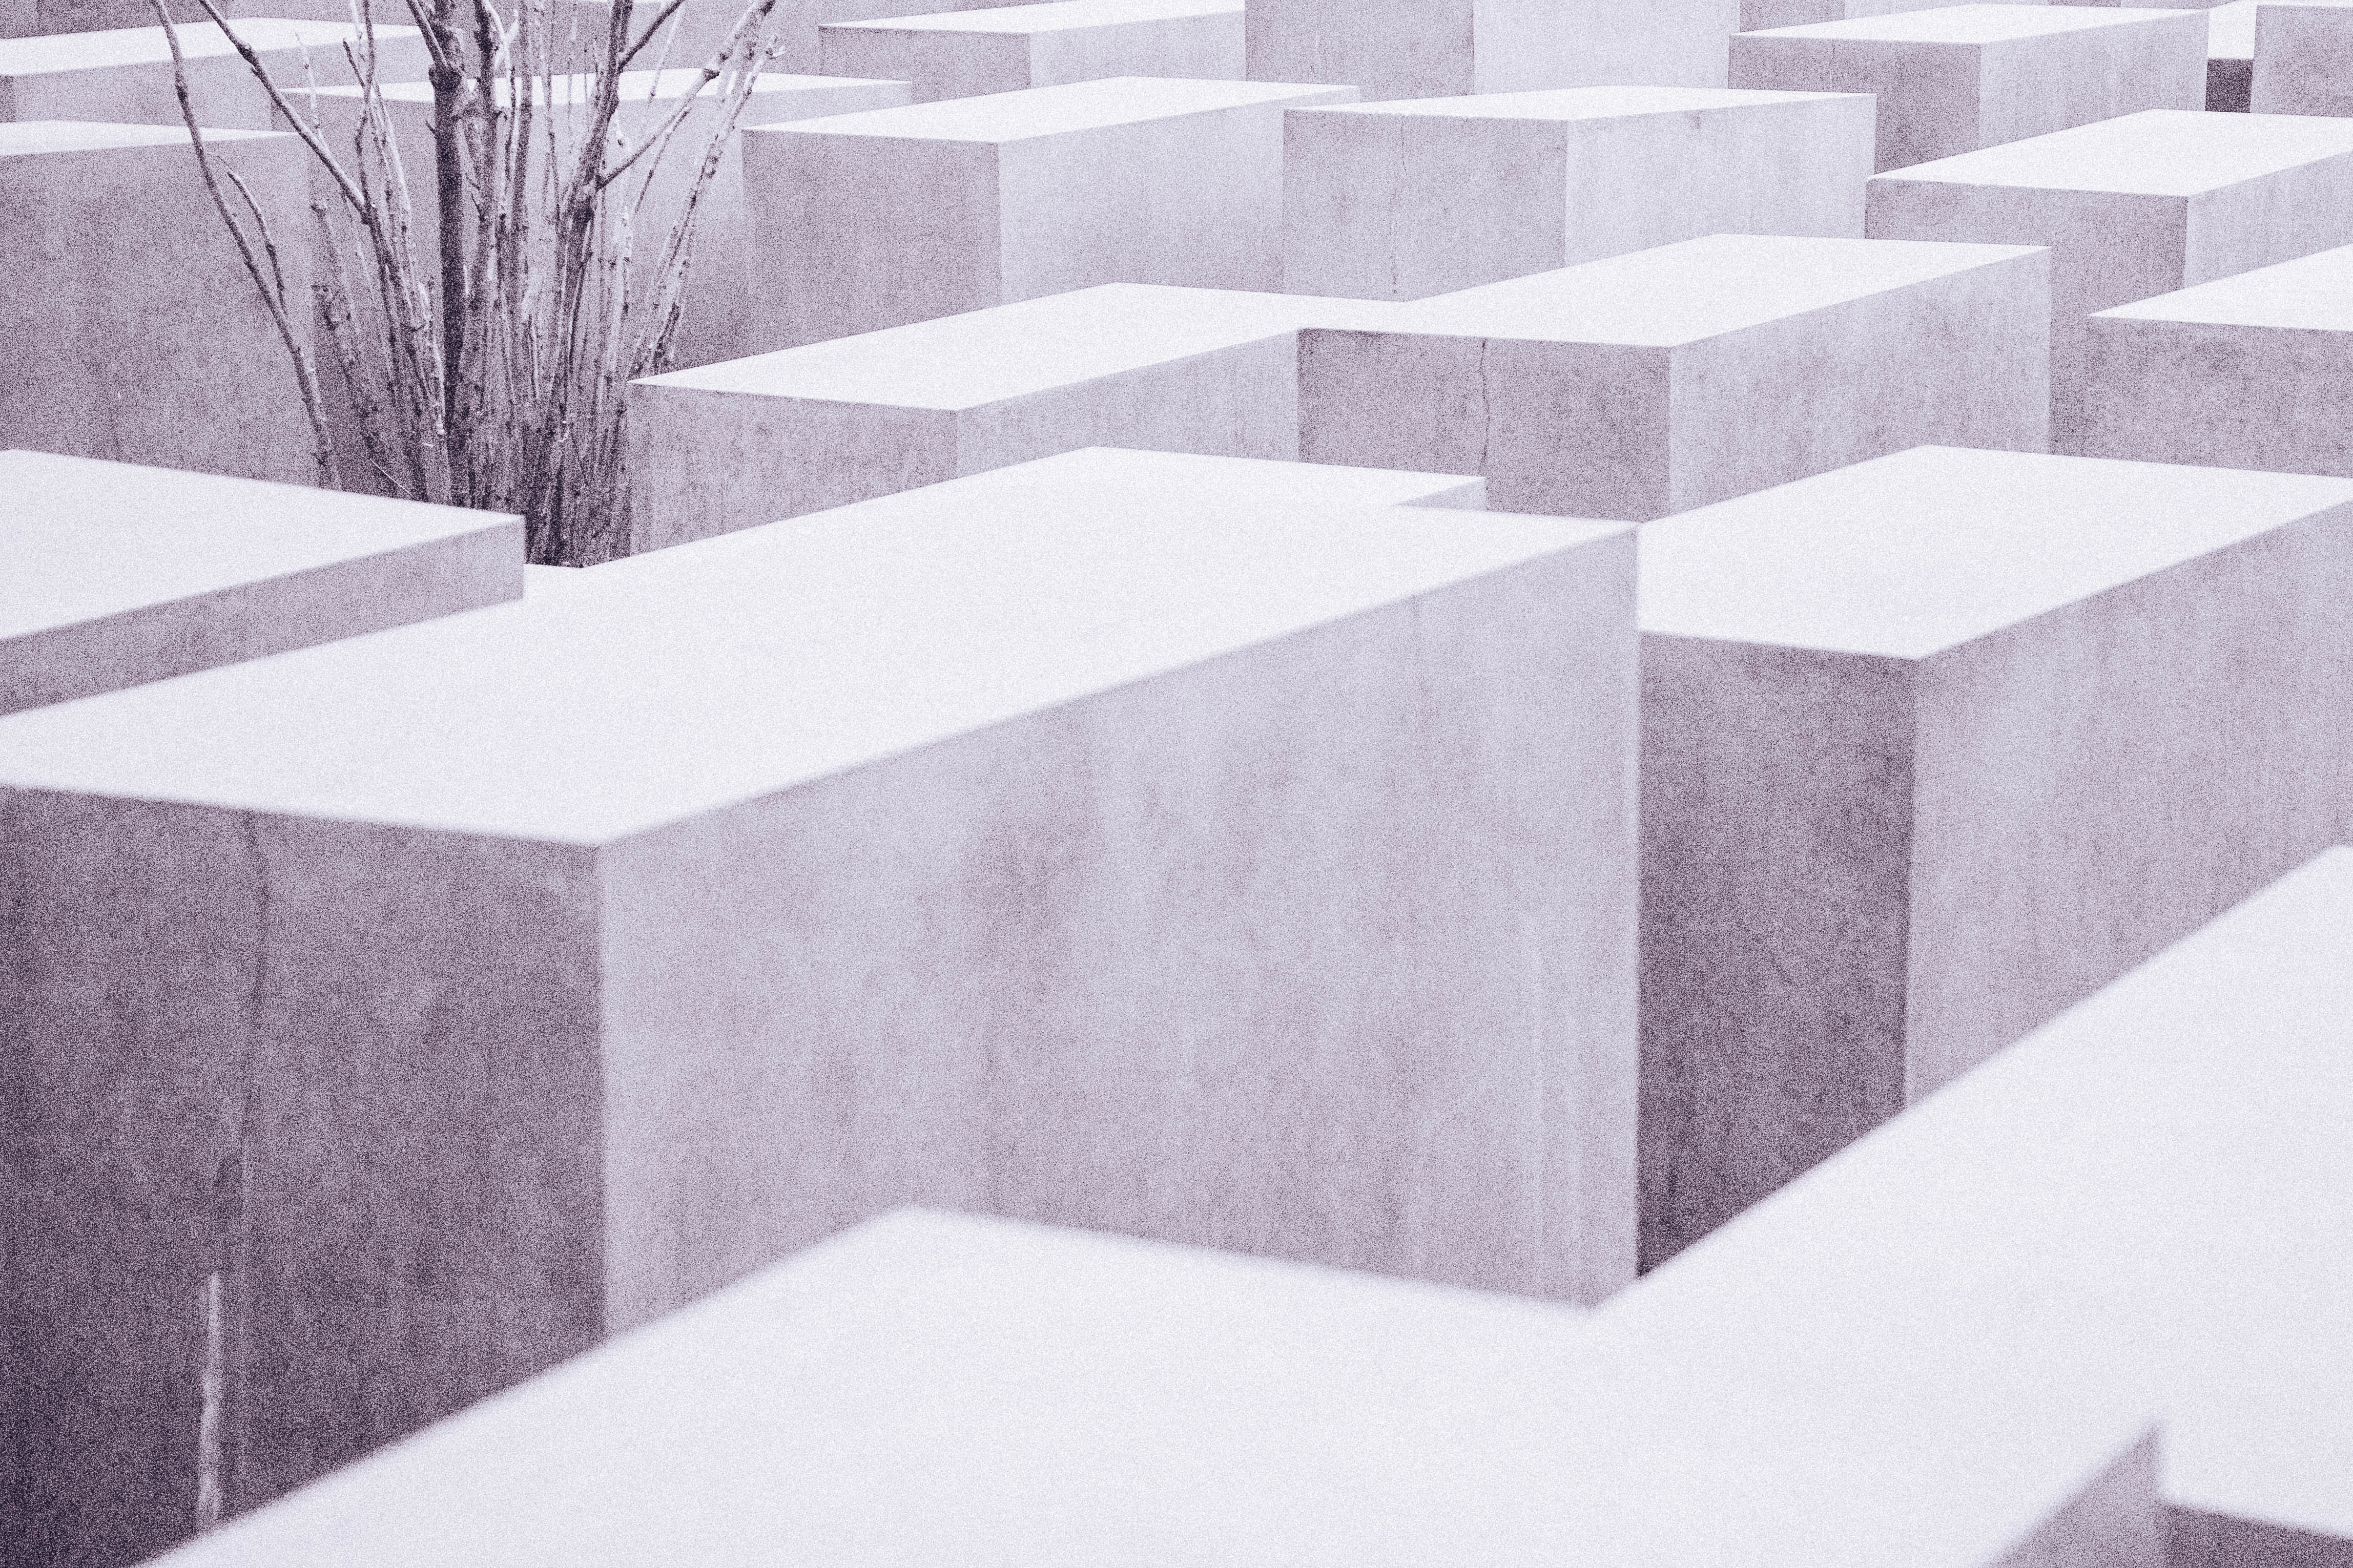
table, white, floor, pattern, line, historic, furniture, concrete, drawing, design, rectangle, symmetry, germany, berlin, blocks, shape, cubes, flooring, holocaust memorial